Innisfallen (ship)

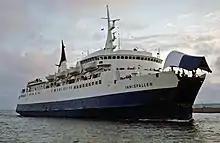
"Innisfallen" (1969–2004) arriving 1975 at Swansea

A further "Innisfallen" was launched in 1969. She sailed the Cork-Swansea route, while her sister ship, , sailed Dublin-Liverpool. In 1983 all sailings from Cork were closed, as there were not enough passengers.